John Linnell (cabinet maker)

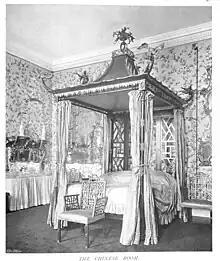
The Chinese Bedroom at Badminton House

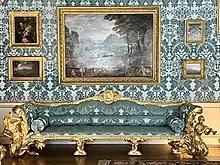
Settee at Kedleston Hall dated from around 1765.

Linnell was in charge of one of London's largest cabinet-makers firms of the 18th century with many important and prominent patrons. The Linnell firm was created in 1730 by William Linnell (c.1703–63), and was inherited by his son John Linnell in 1763. The firm moved from 8 Long Acre in St. Martin's Lane, London to 28 Berkeley Square in 1750. From 1763 to his death, John Linnell continued to develop the business his father had established and his reputation grew. However, due to his unconventional lifestyle, he left no heir to his trade and the fate of the firm after his death is uncertain.